Trigger transformer

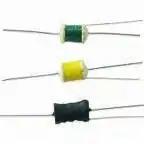
Various small trigger transformers. The primary coil is connected to the 2 axial leads out either side, and the high voltage is delivered through the smaller lead, and one of the primary leads.

Trigger transformer cores may be utilized in a unipolar (electromagnetic flux strictly positive or negative) or bipolar (swinging between positive and negative) manner. Applications also differ in whether or not they saturate the core (termed a saturating trigger transformer).